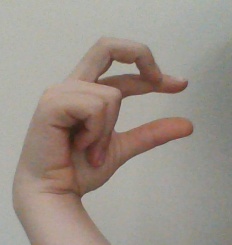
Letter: thal